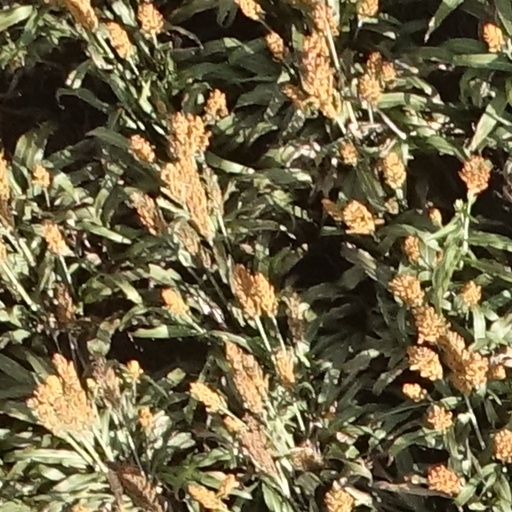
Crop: sorghum